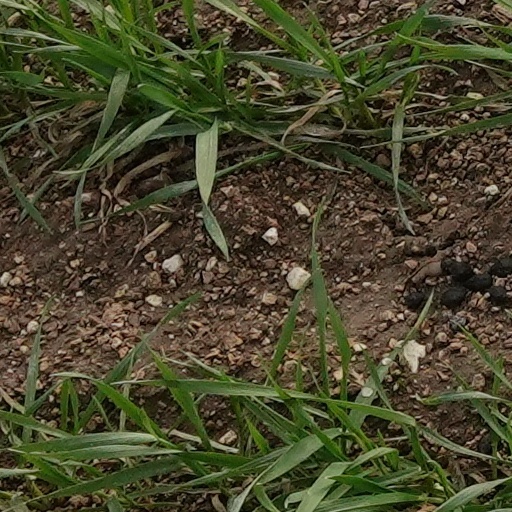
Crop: wheat